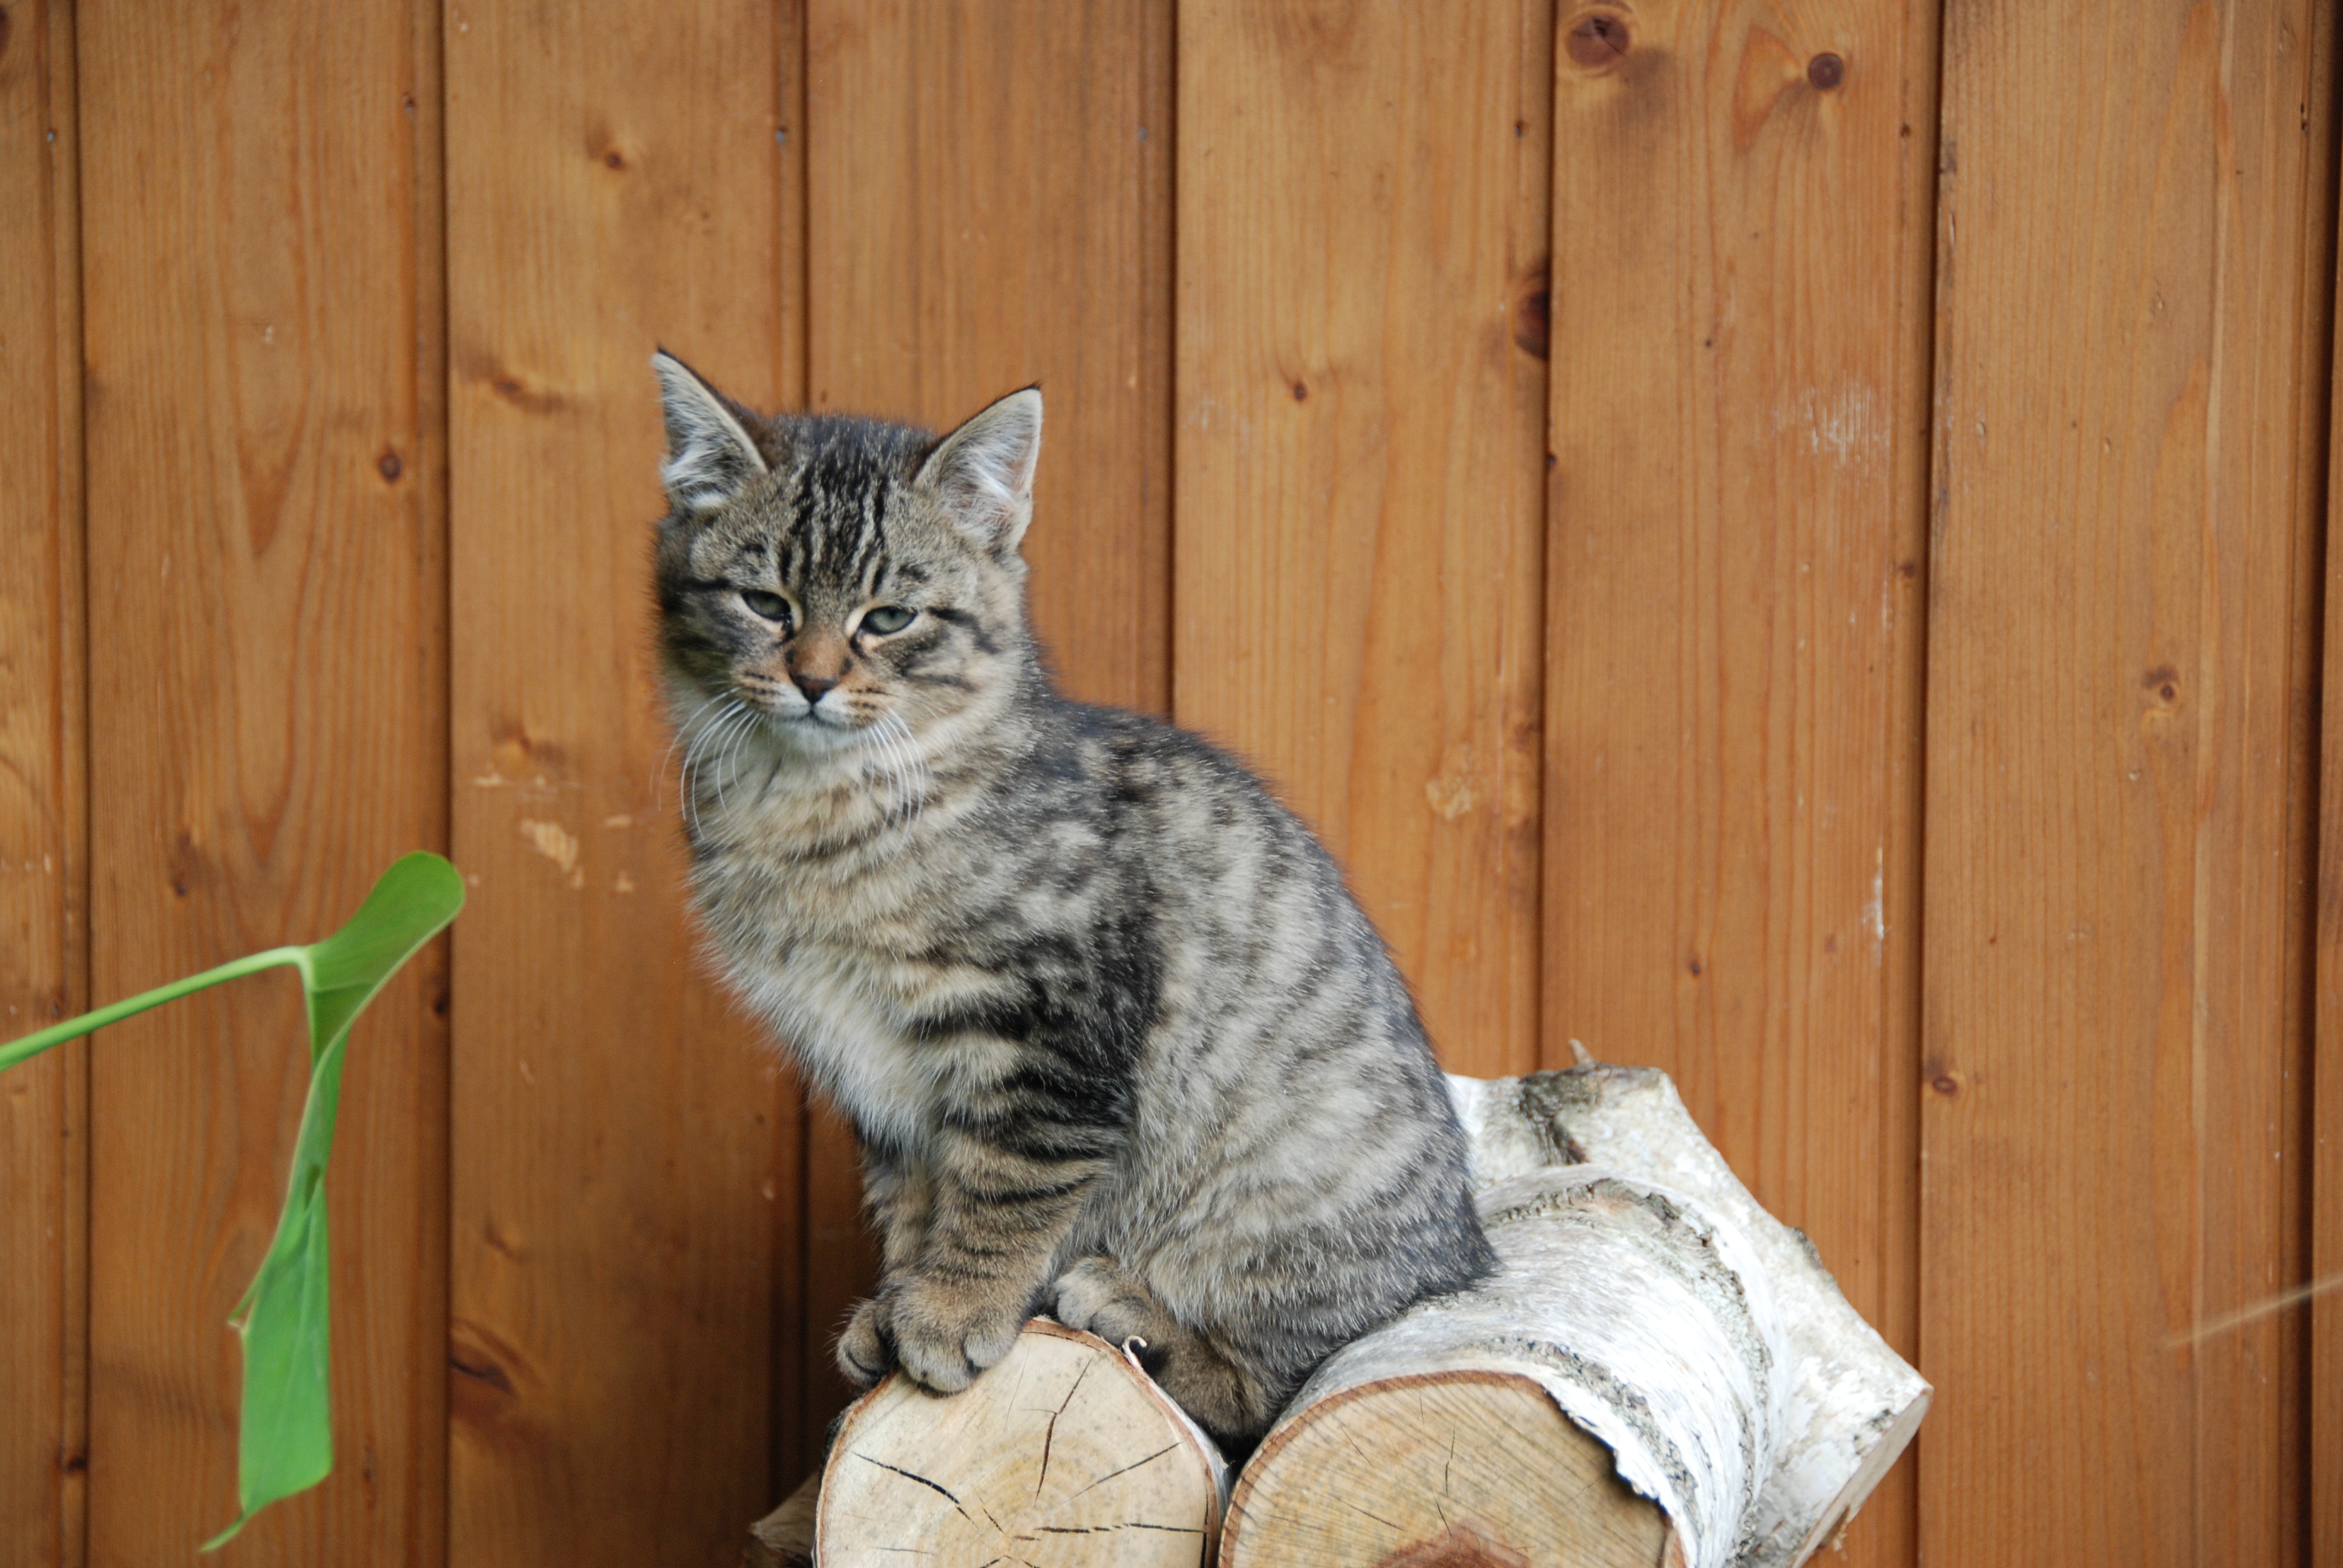
pet, kitten, cat, mammal, fauna, whiskers, vertebrate, bobcat, young cat, tabby cat, small to medium sized cats, cat like mammal, pixie bob